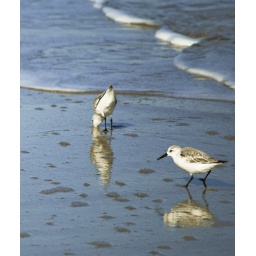
2 sandpipers reflected on the water at the beach at the National Seashore in Titusville Florida